Ireland–United States relations

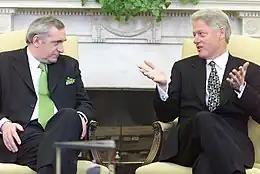
Taoiseach Bertie Ahern meeting President Bill Clinton in the oval office in March 2000.

In 2017, President Donald Trump sought to reform the tax code to repatriate American businesses abroad, and specifically referenced Ireland on several occasions, stating "Many, many companies, they're going to Ireland." Despite this, Irish politicians thought the U.S. tax overhaul posed little threat to U.S. investment in Ireland, with European Commissioner for Agriculture and Rural Development Phil Hogan stating, "Ireland remains a logical and very attractive European base for American business."